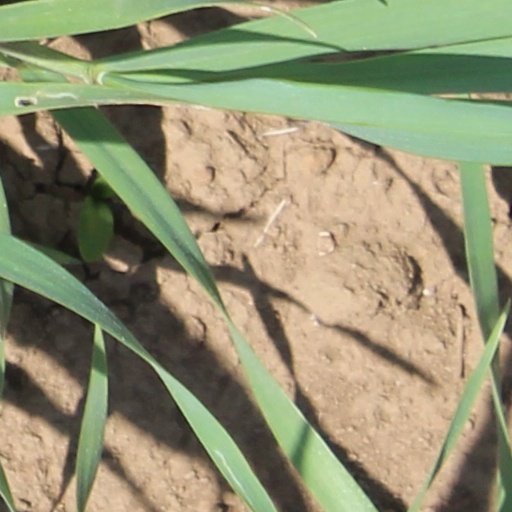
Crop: wheat